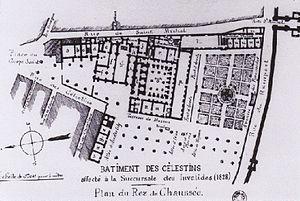
Couvent et église des célestins d'Avignon, plan de 1828
L'église des Célestins est une église conventuelle désaffectée, située à Avignon sur la place des Corps-Saints. Elle a été construite à partir de 1395 à l'initiative de l'antipape Clément VII et du roi de France Charles VI près de la tombe de Pierre de Luxembourg. De nombreuses reliques et les dépouilles de personnages illustres y furent par la suite déposés.